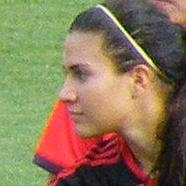
Age: 19